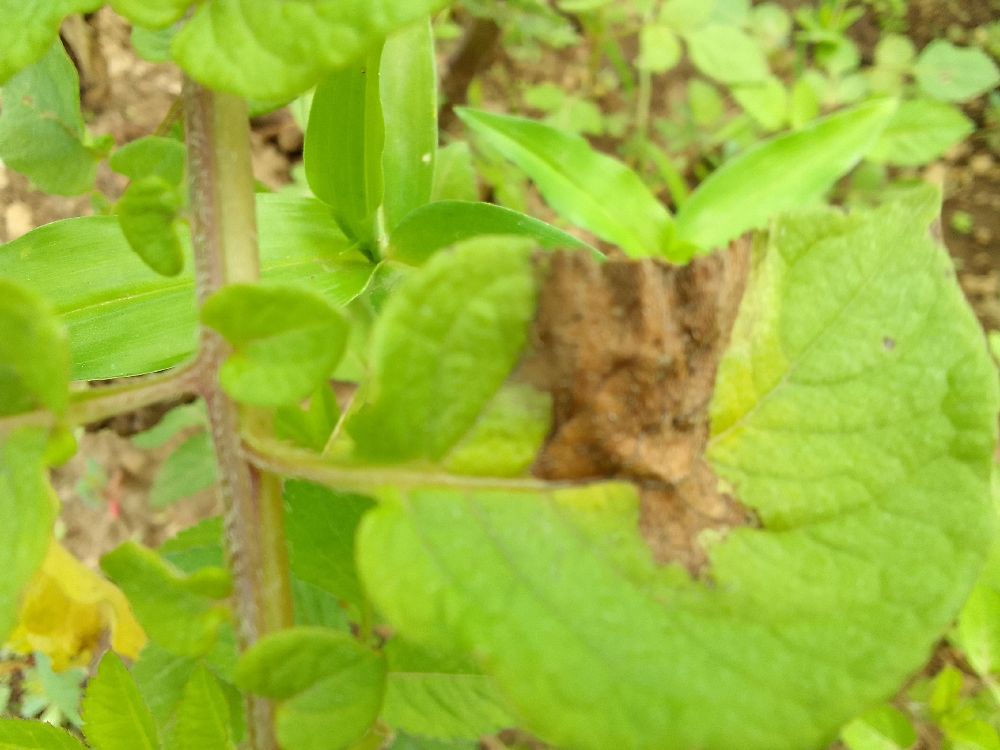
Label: Late blight